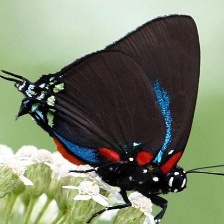
Species: PURPLE HAIRSTREAK